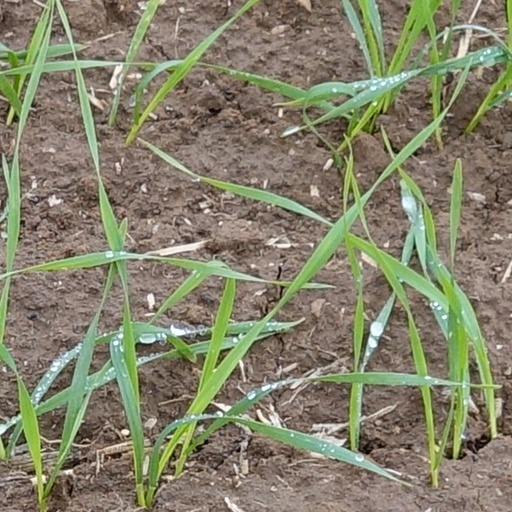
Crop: wheat